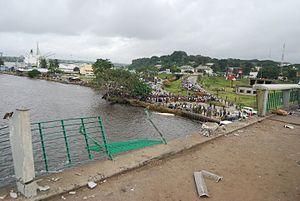
Tragédie sur le Pont Félix Houphouet Boigny
2009 en Côte d'Ivoire - 2010 en Côte d'Ivoire - 2011 en Côte d'Ivoire - 2012 en Côte d'Ivoire - 2013 en Côte d'Ivoire